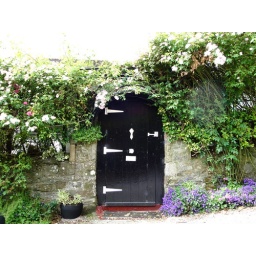
Our next door neighbor in Kinsale. The next building over was a Medieval friary.